List of mammals of Sweden

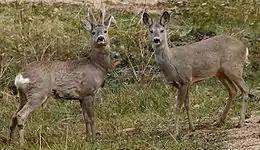
Roe deer

Even-toed ungulates are members of the order Artiodactyla. The even-toed ungulates are ungulates whose weight is borne about equally by the third and fourth toes, rather than mostly or entirely by the third as in perissodactyls. There are about 220 artiodactyl species, including many that are of great economic importance to humans.